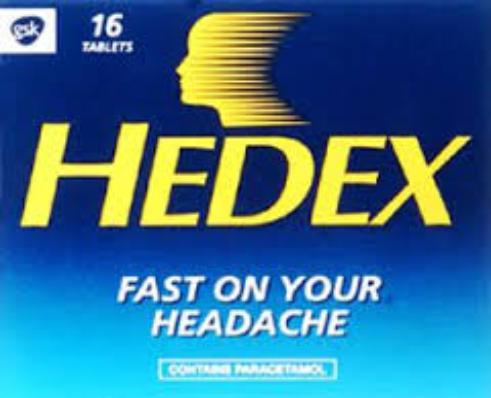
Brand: Hedex
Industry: Others